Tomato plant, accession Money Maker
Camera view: vertical (180 deg); turntable rotation: 0 degrees
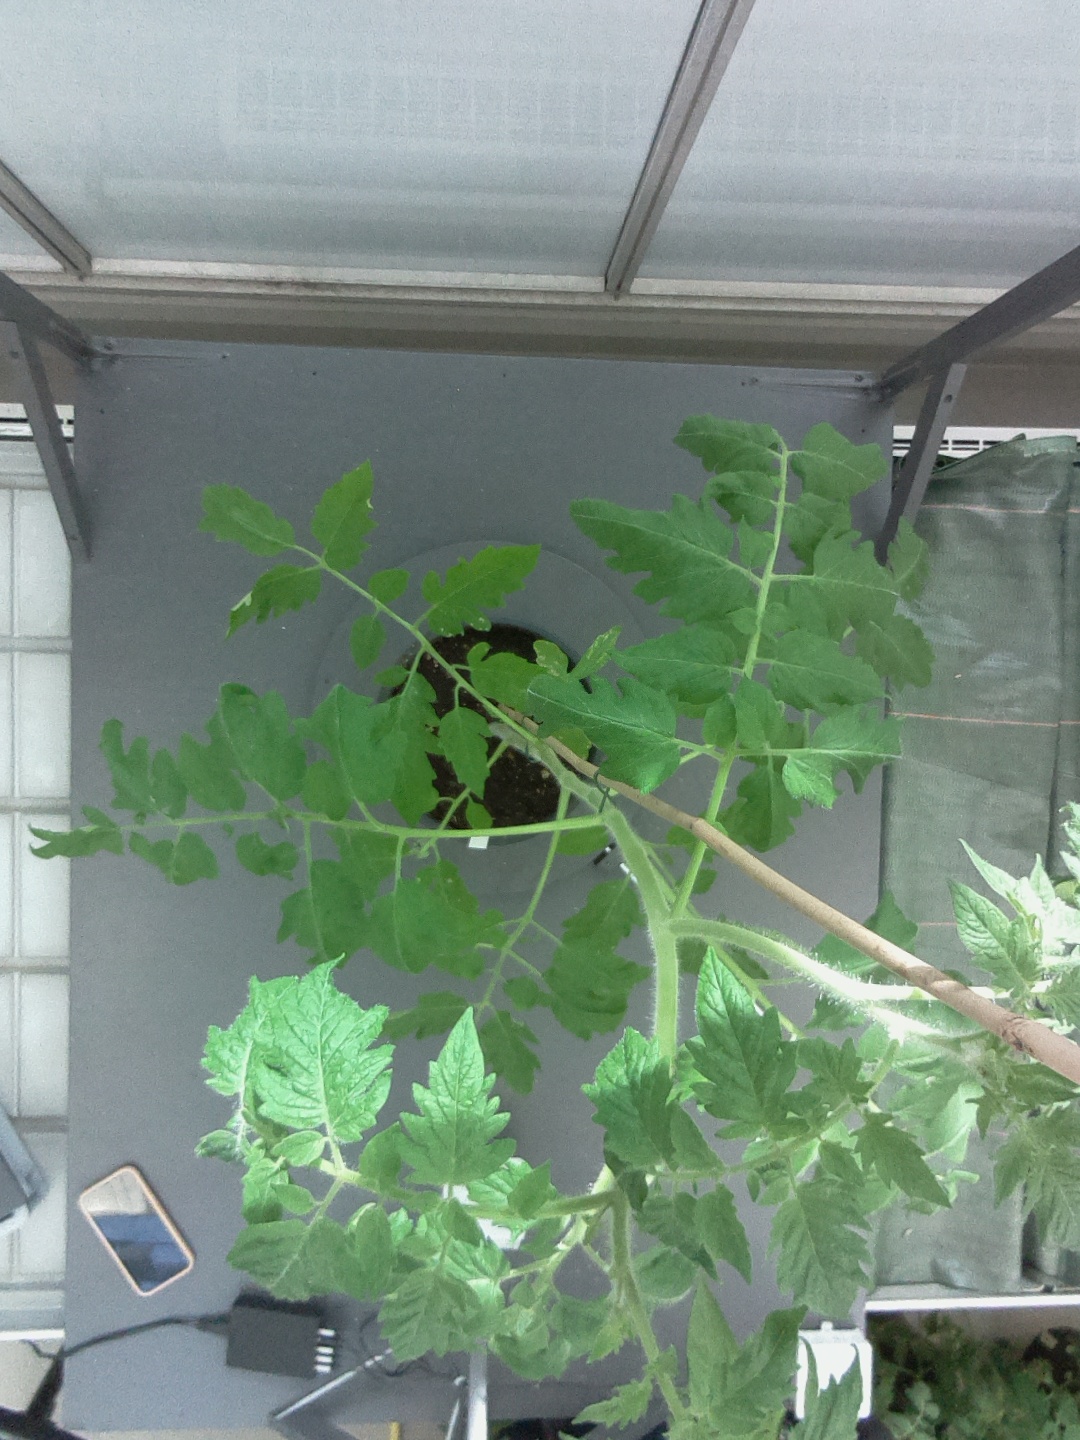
BBCH growth stage 23: 30%-40% Side shoots formed